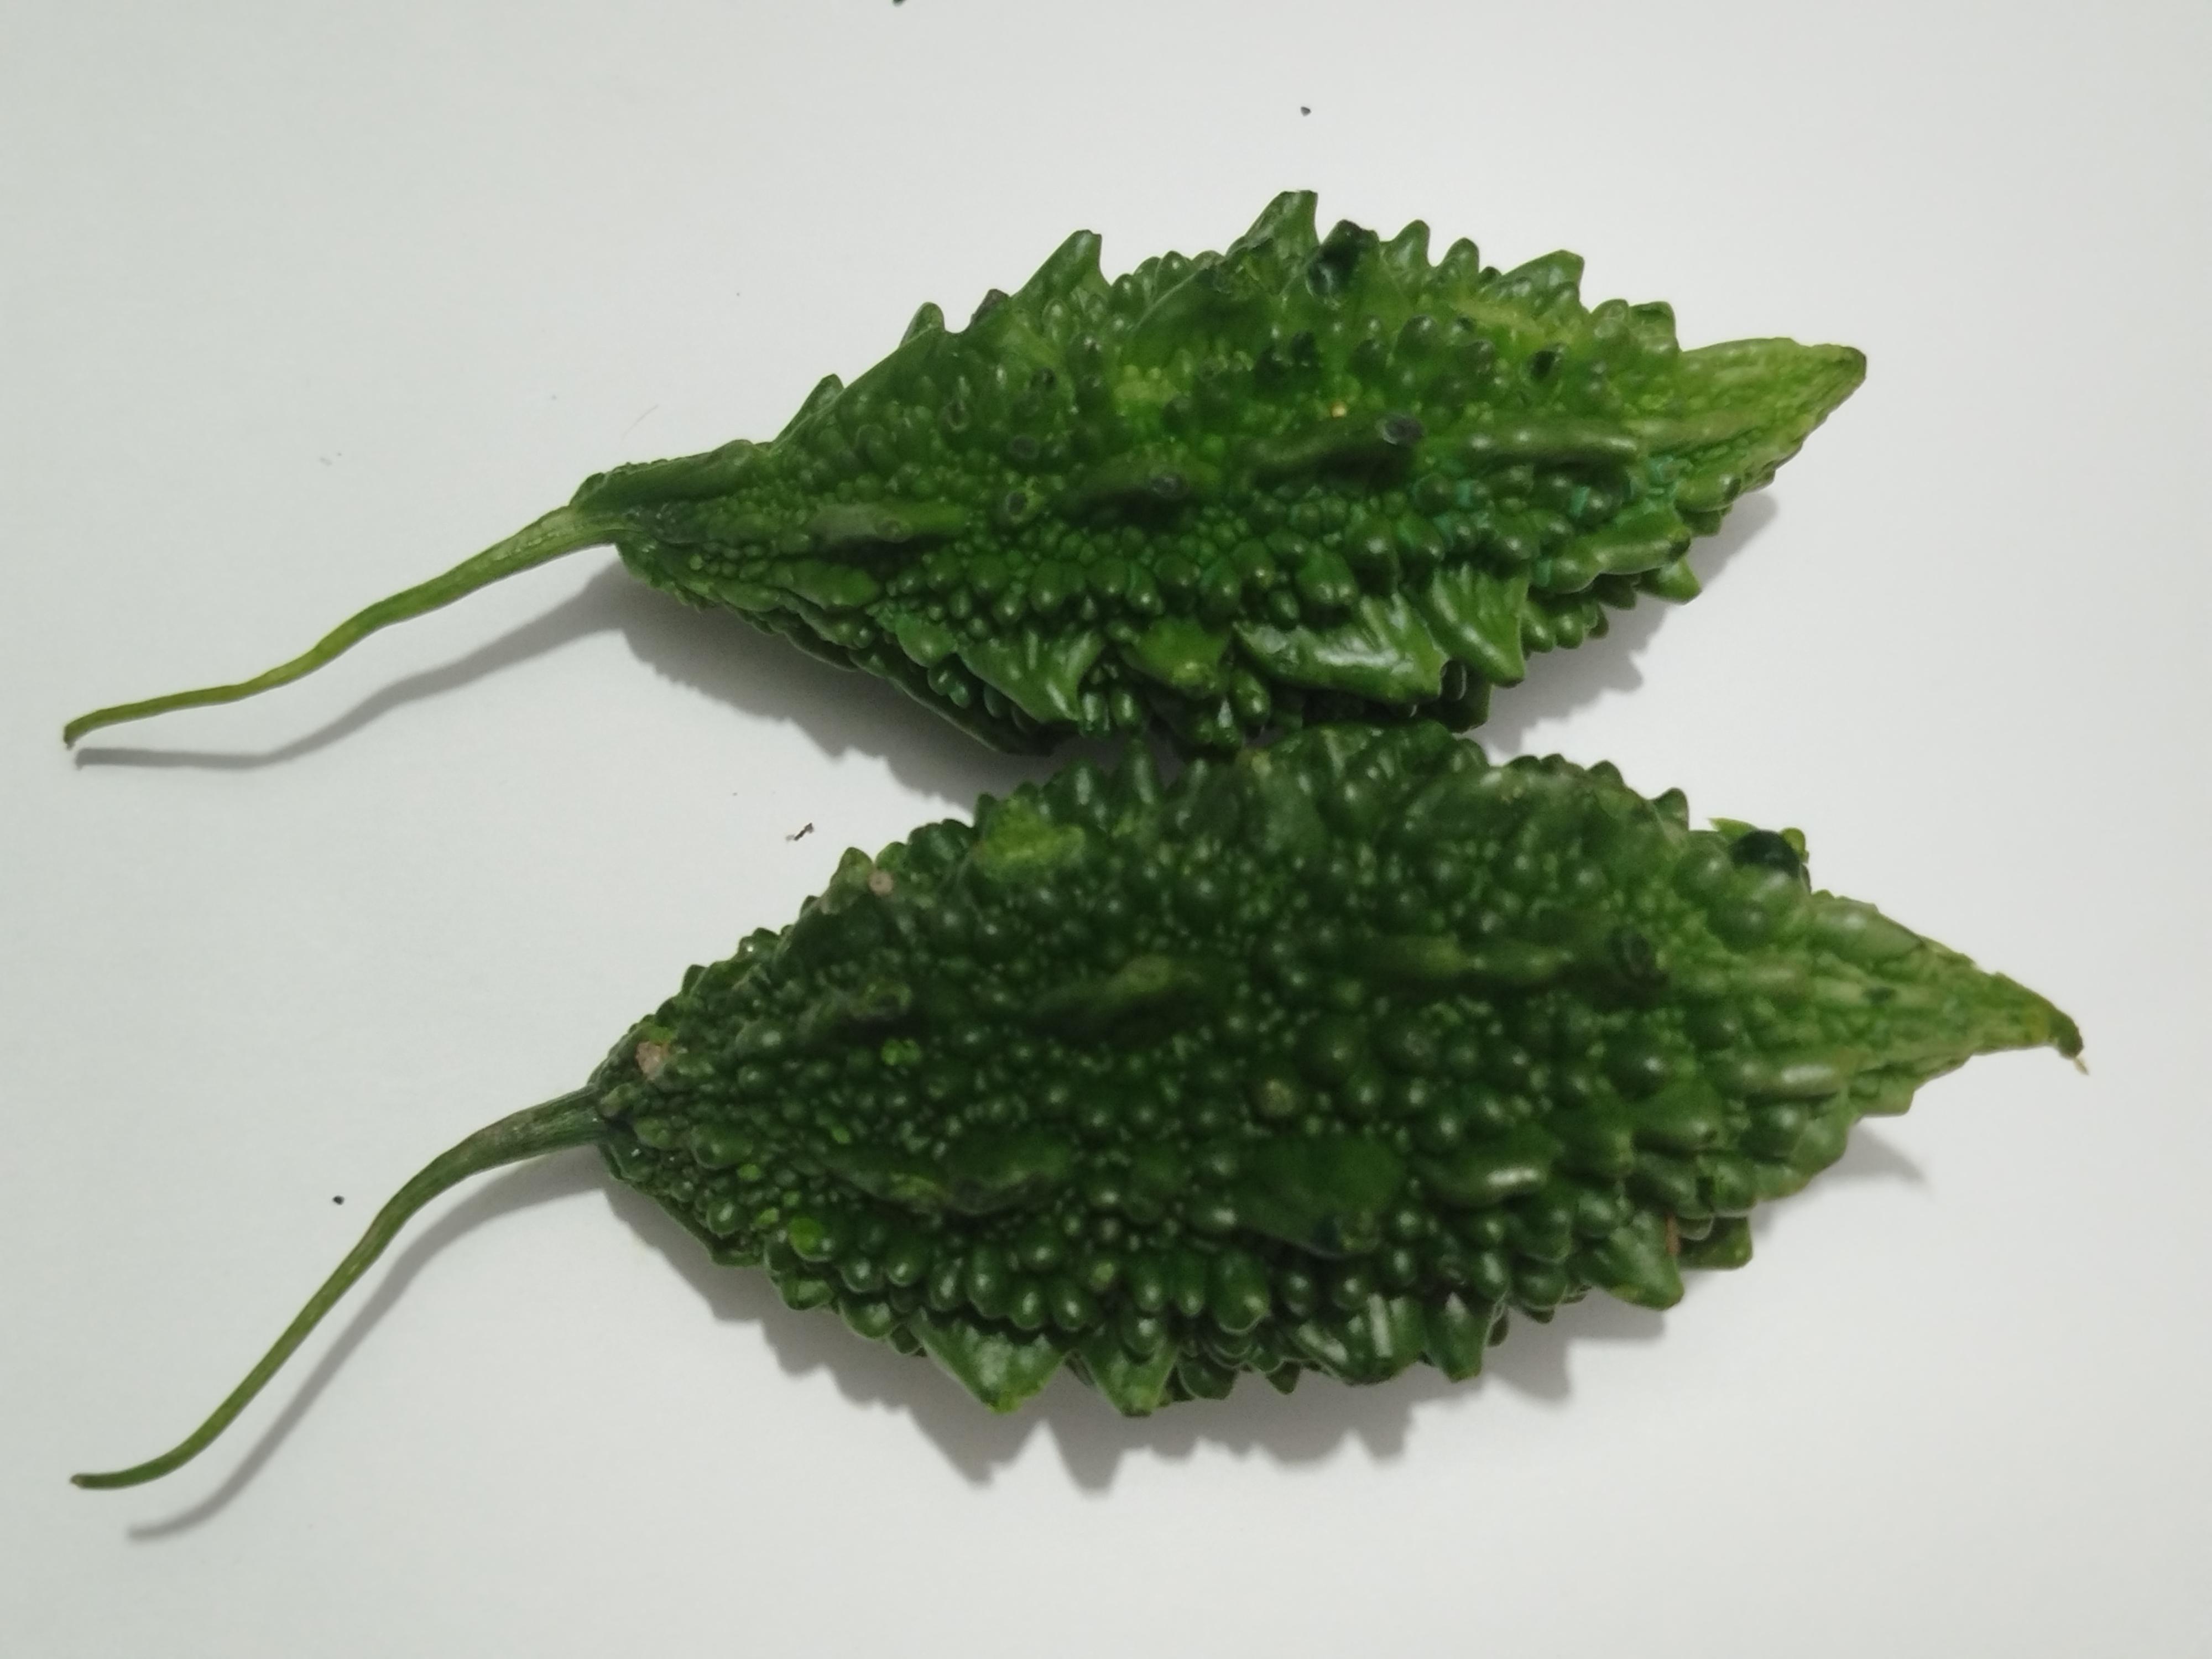
Label: Bitter melon